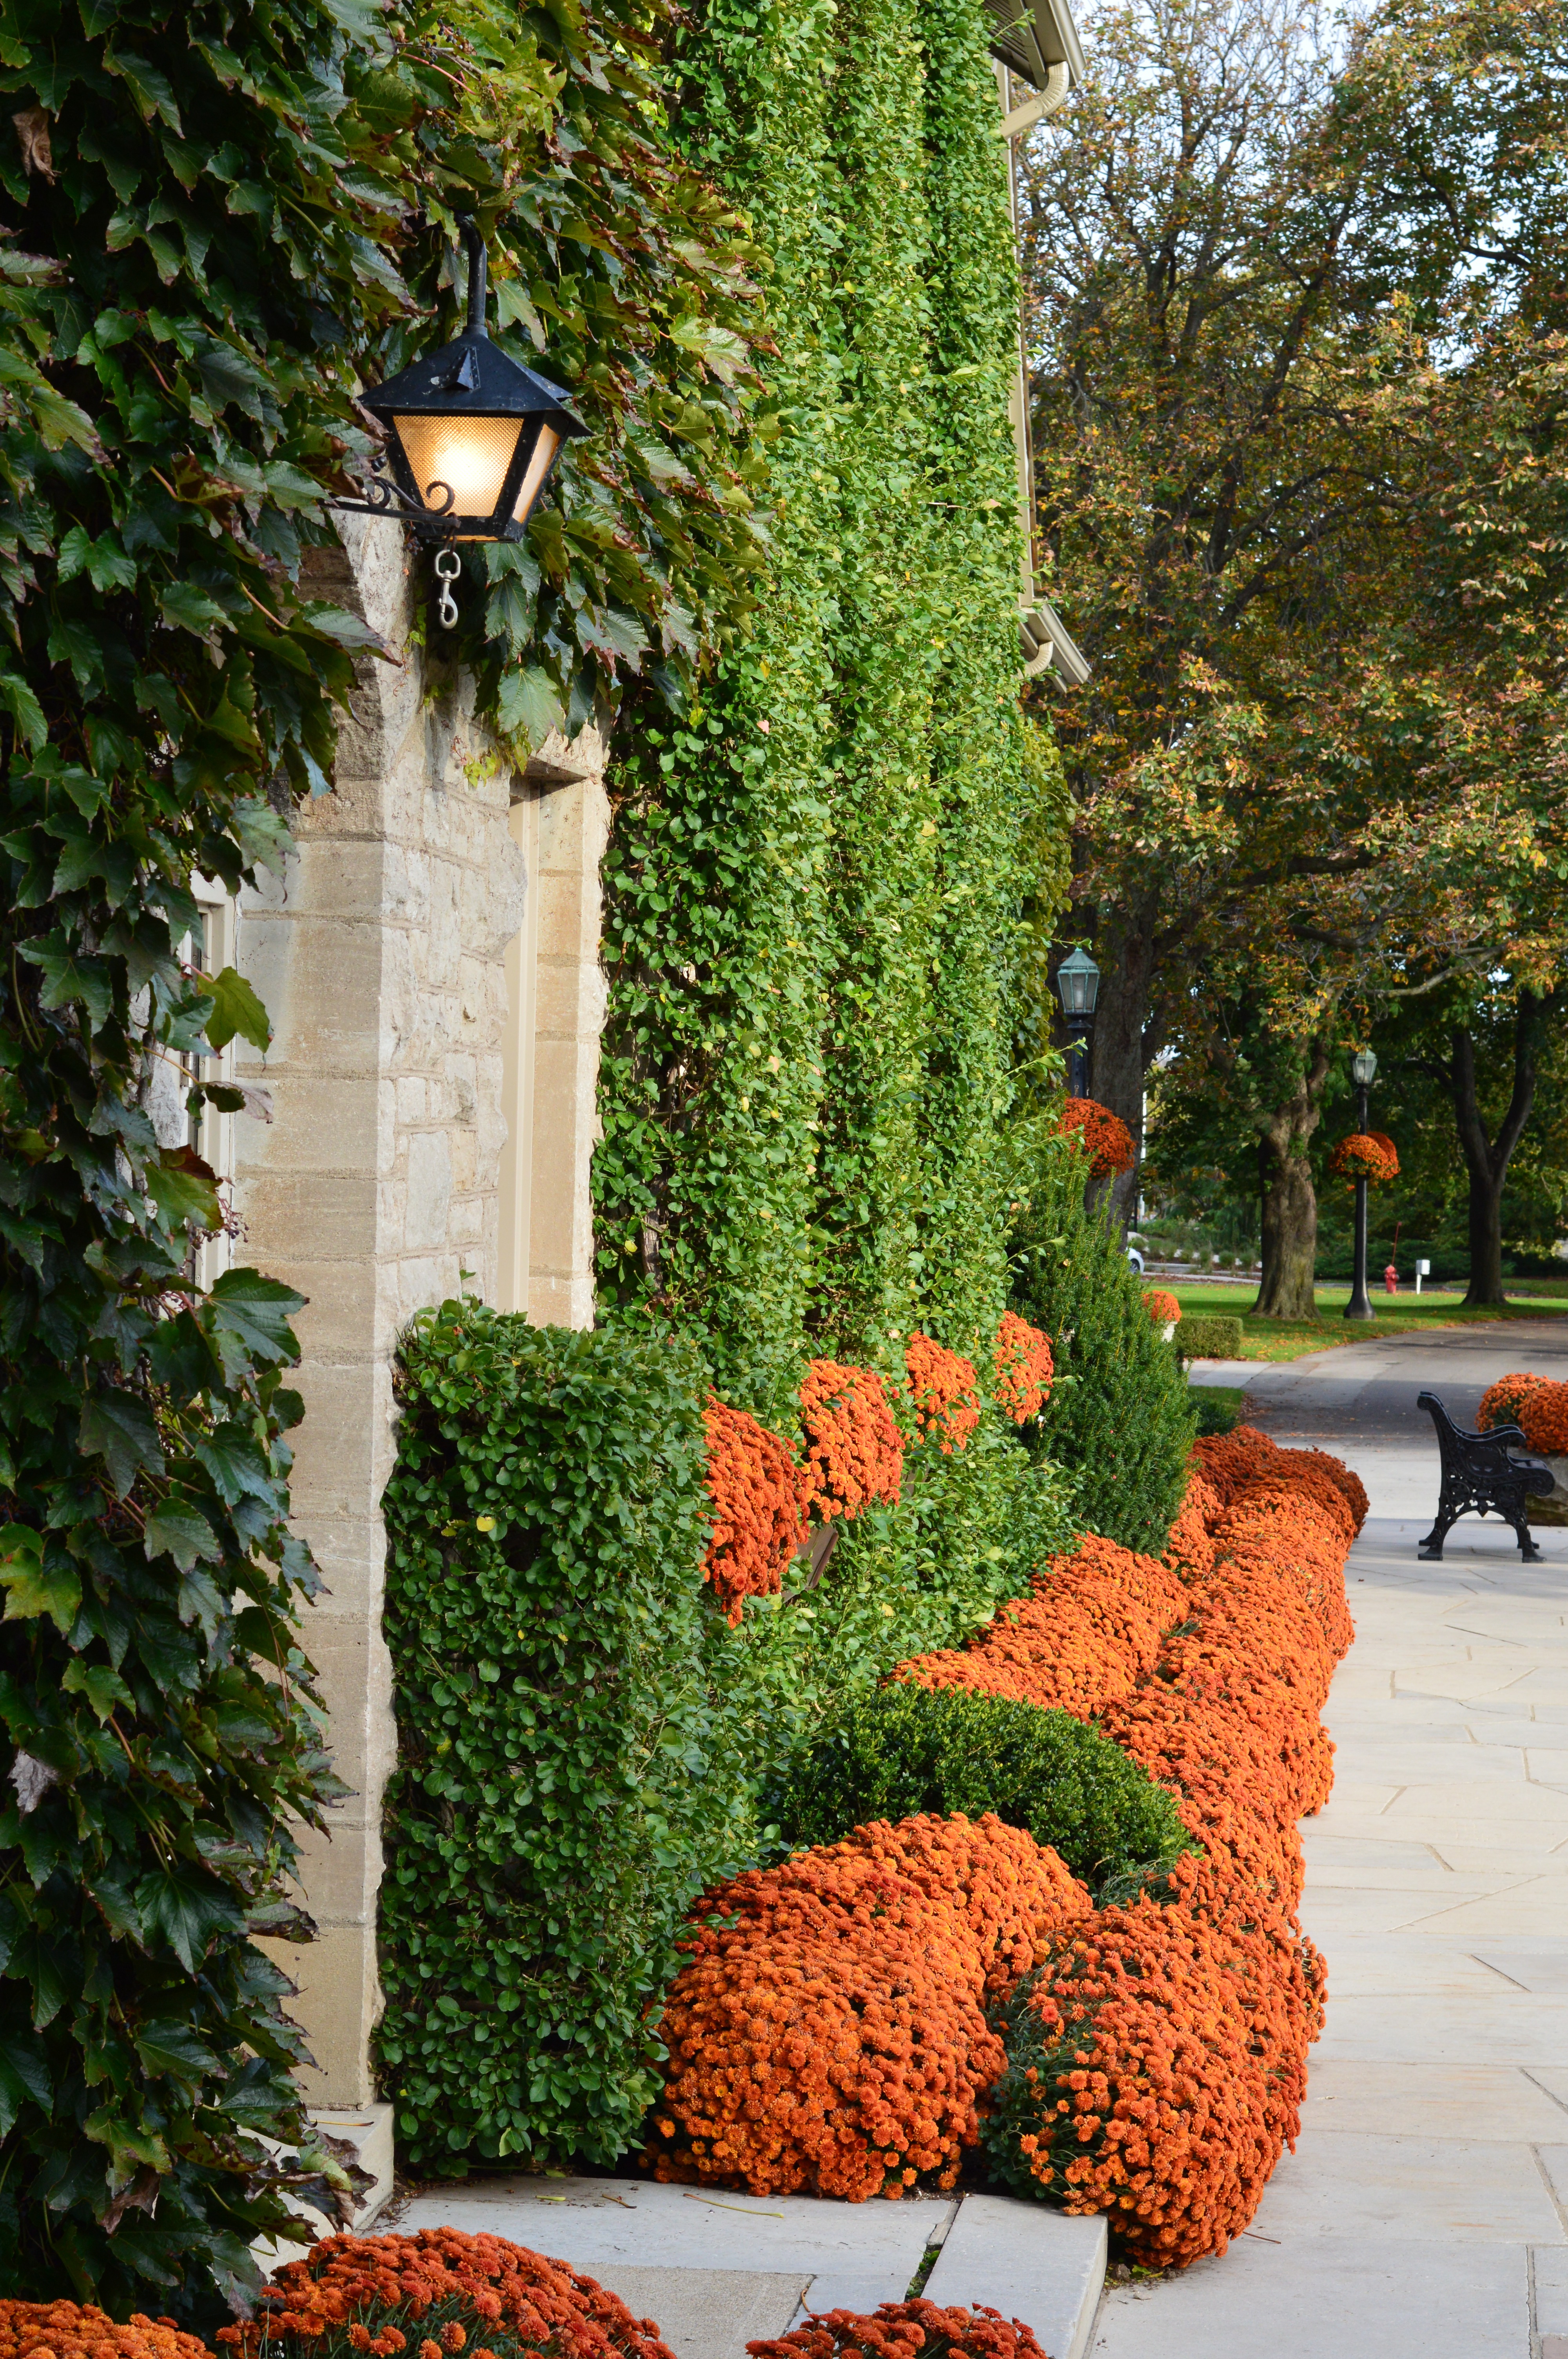
tree, blossom, plant, stem, leaf, flower, bloom, floral, environment, spring, green, herb, natural, autumn, botany, agriculture, garden, flora, season, botanical, plants, flowers, flower bed, outdoors, vegetation, petals, shrub, botanical garden, mums, horticulture, yard, organic, garde, woody plant